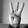
ASL letter: W